Henrik Hertz

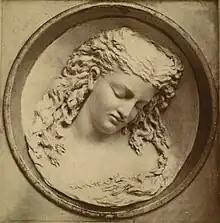
Butter sculpture of "The Dreaming Iolanthe" from Henrik Hertz's play "King René's Daughter", by Caroline Shawk Brooks, 1876

In 1836 his comedy "Sparekassen" ("The Savings Bank") enjoyed a great success. But it was not until 1837 that he gave the full measure of his genius in the romantic national drama of "Svend Dyrings Huus" ("Svend Dyring's House"), a beautiful and original piece. His historical tragedy "Valdemar Atterdag" ("Valdemar IV") was not so well received in 1839; but in 1845 he achieved an immense success with his lyrical drama "Kong Renés Datter" ("King René's Daughter"), which has been translated into almost every European language, and was adapted by Tchaikovsky into his opera Iolanta. This was a highly romanticized account of the life of Yolande, Duchess of Lorraine. To this succeeded the tragedy of "Ninon" in 1848, the romantic comedy of "Tonietta" in 1849, "Et Offer" ("A Sacrifice") in 1853, and "Den yngste" ("The Youngest") in 1854.